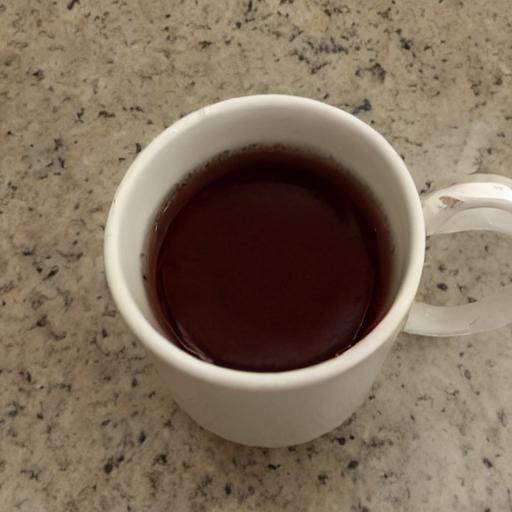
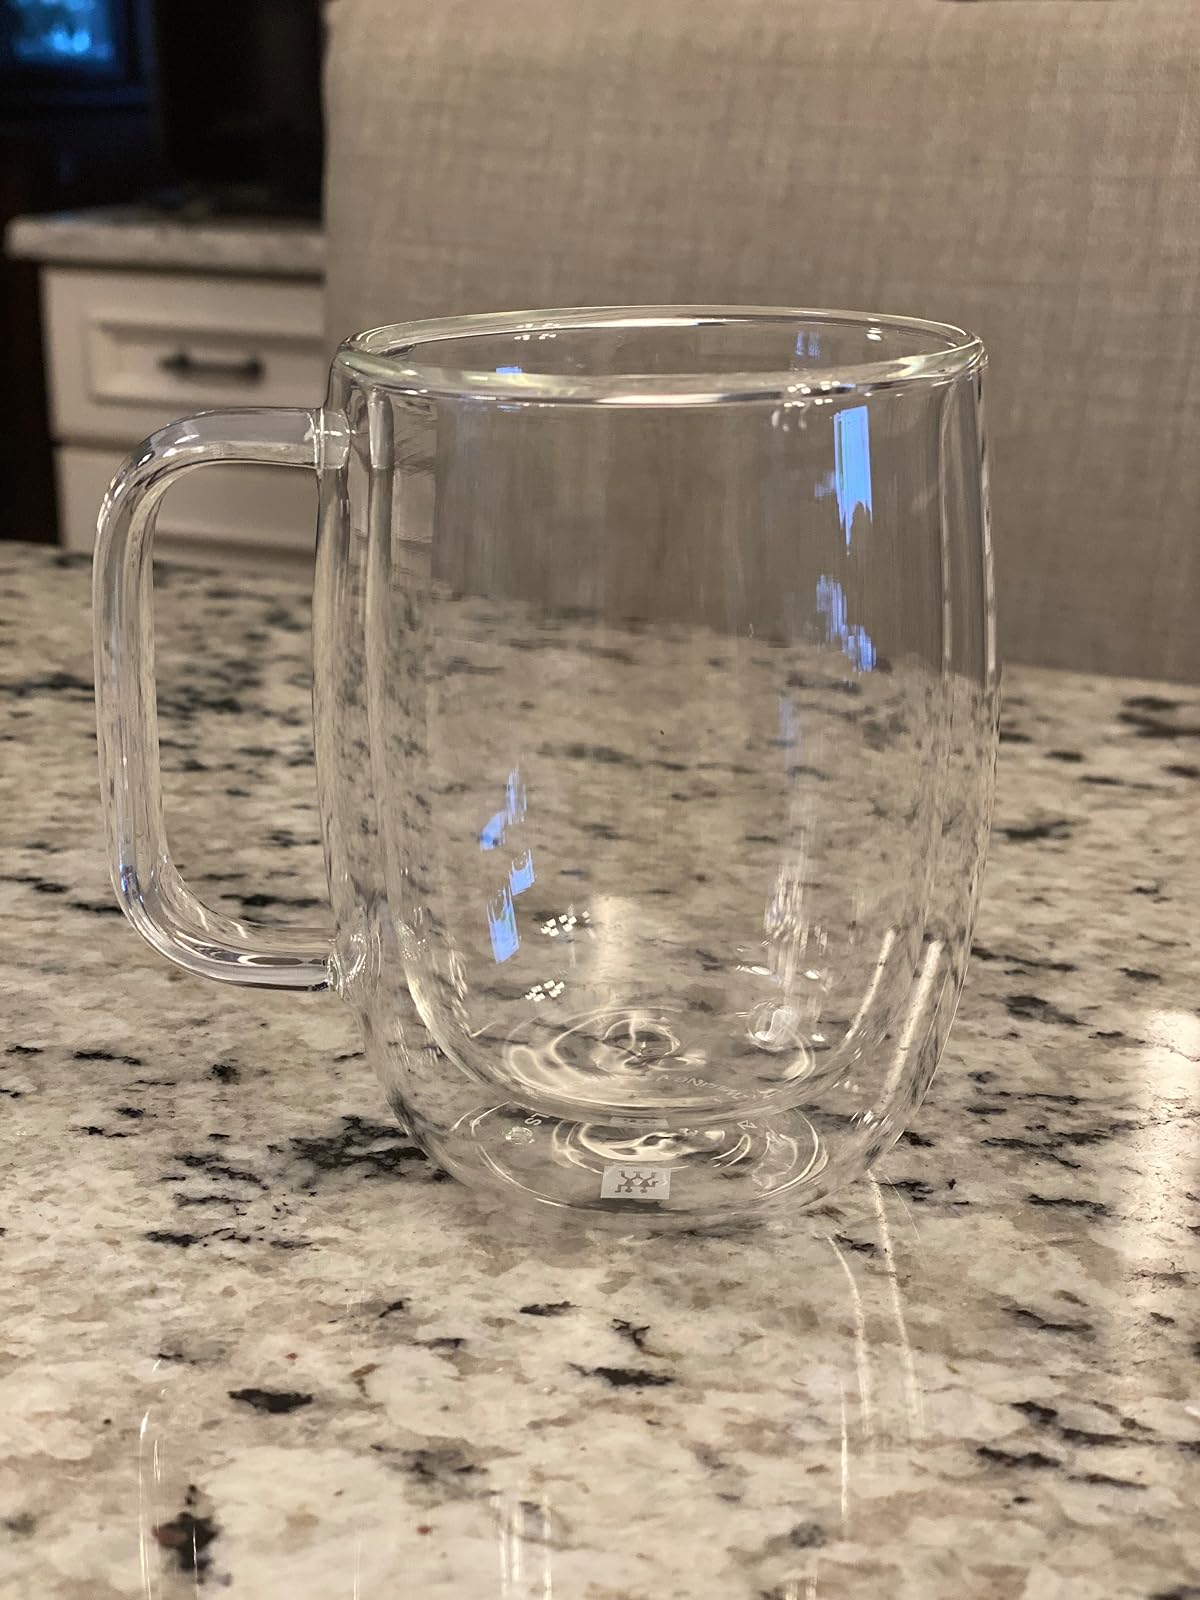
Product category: items_mug
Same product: no